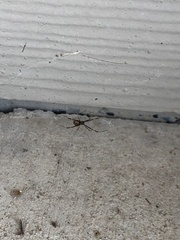
Species: Lactrodectus_hesperus